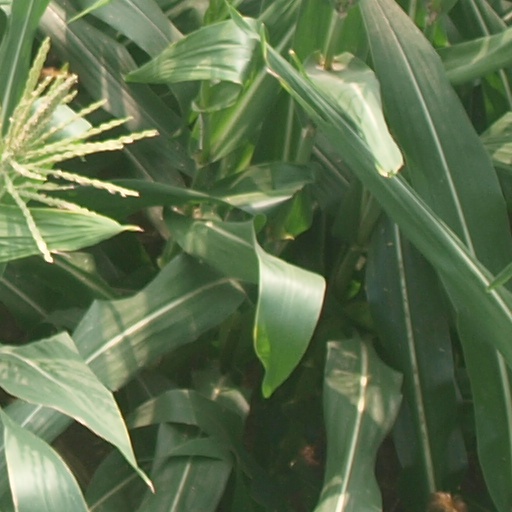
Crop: maize; corn